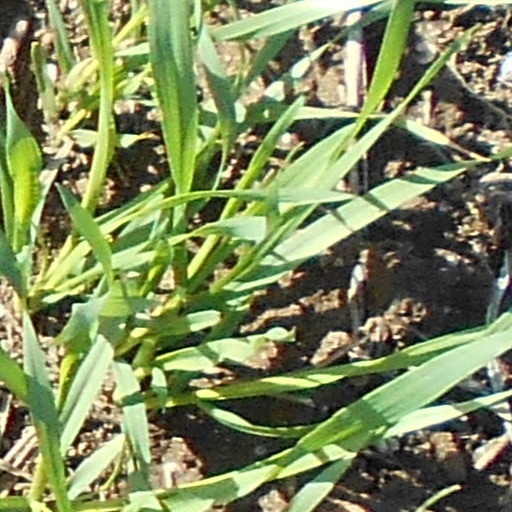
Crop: wheat